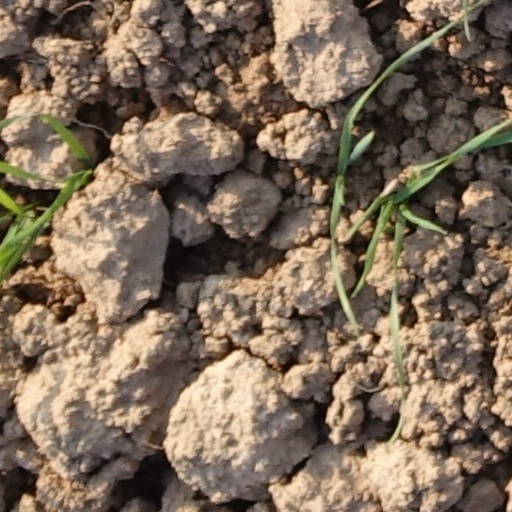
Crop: wheat